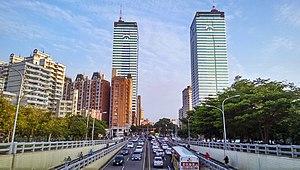
Les Taichung Buildings ou Da International Buildings sont un ensemble de gratte-ciel jumeaux de 158 mètres de hauteur construit en 1993 et en 1997 à Taichung dans le centre de l'île de Taïwan.